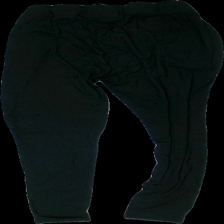
View: back
Type: Trousers
Category: Ladies
Brand: Lager 157
Colors: Black
Material: 100% viscose
Cut: Regular
Size: XL
Season: All
Damage location: middle right
Damage 2 location: middle left
Price range: 50-100
Recommended usage: Reuse
Description: svarta byxor